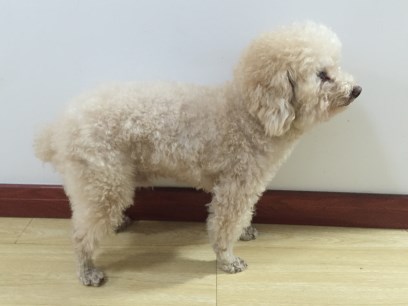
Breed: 7449-n000128-teddy